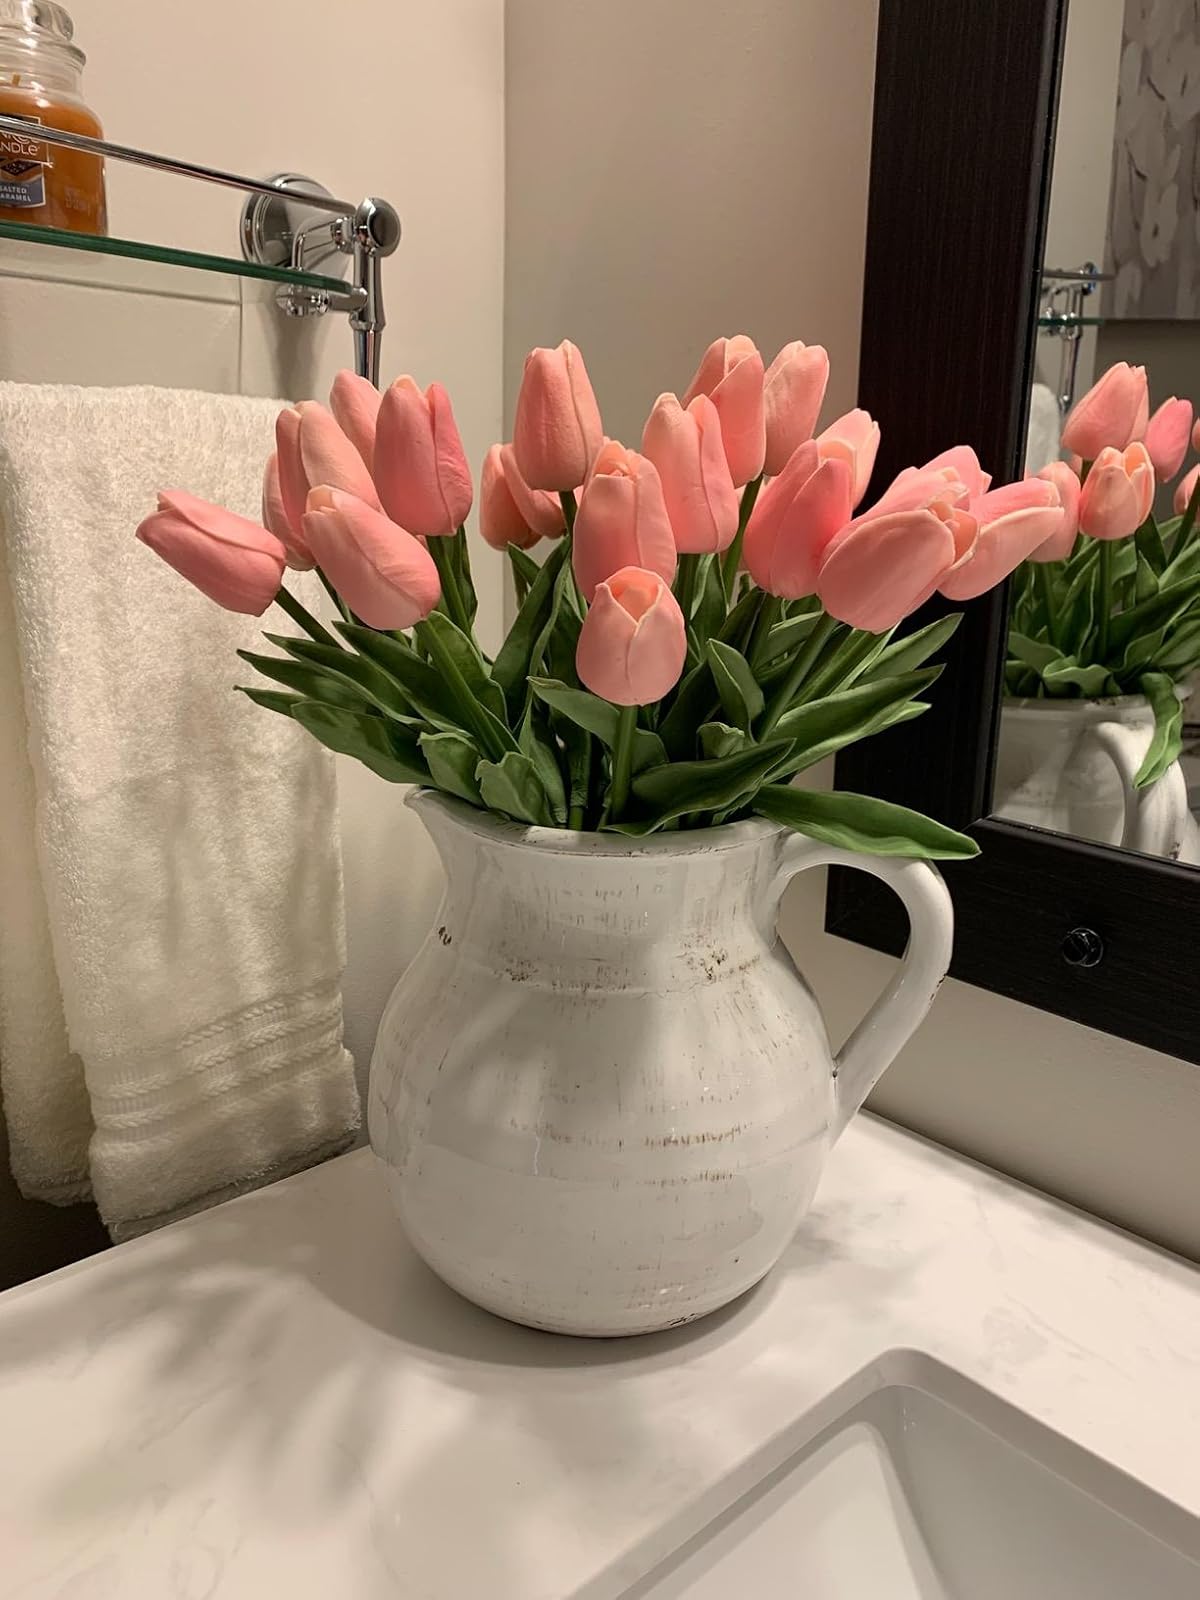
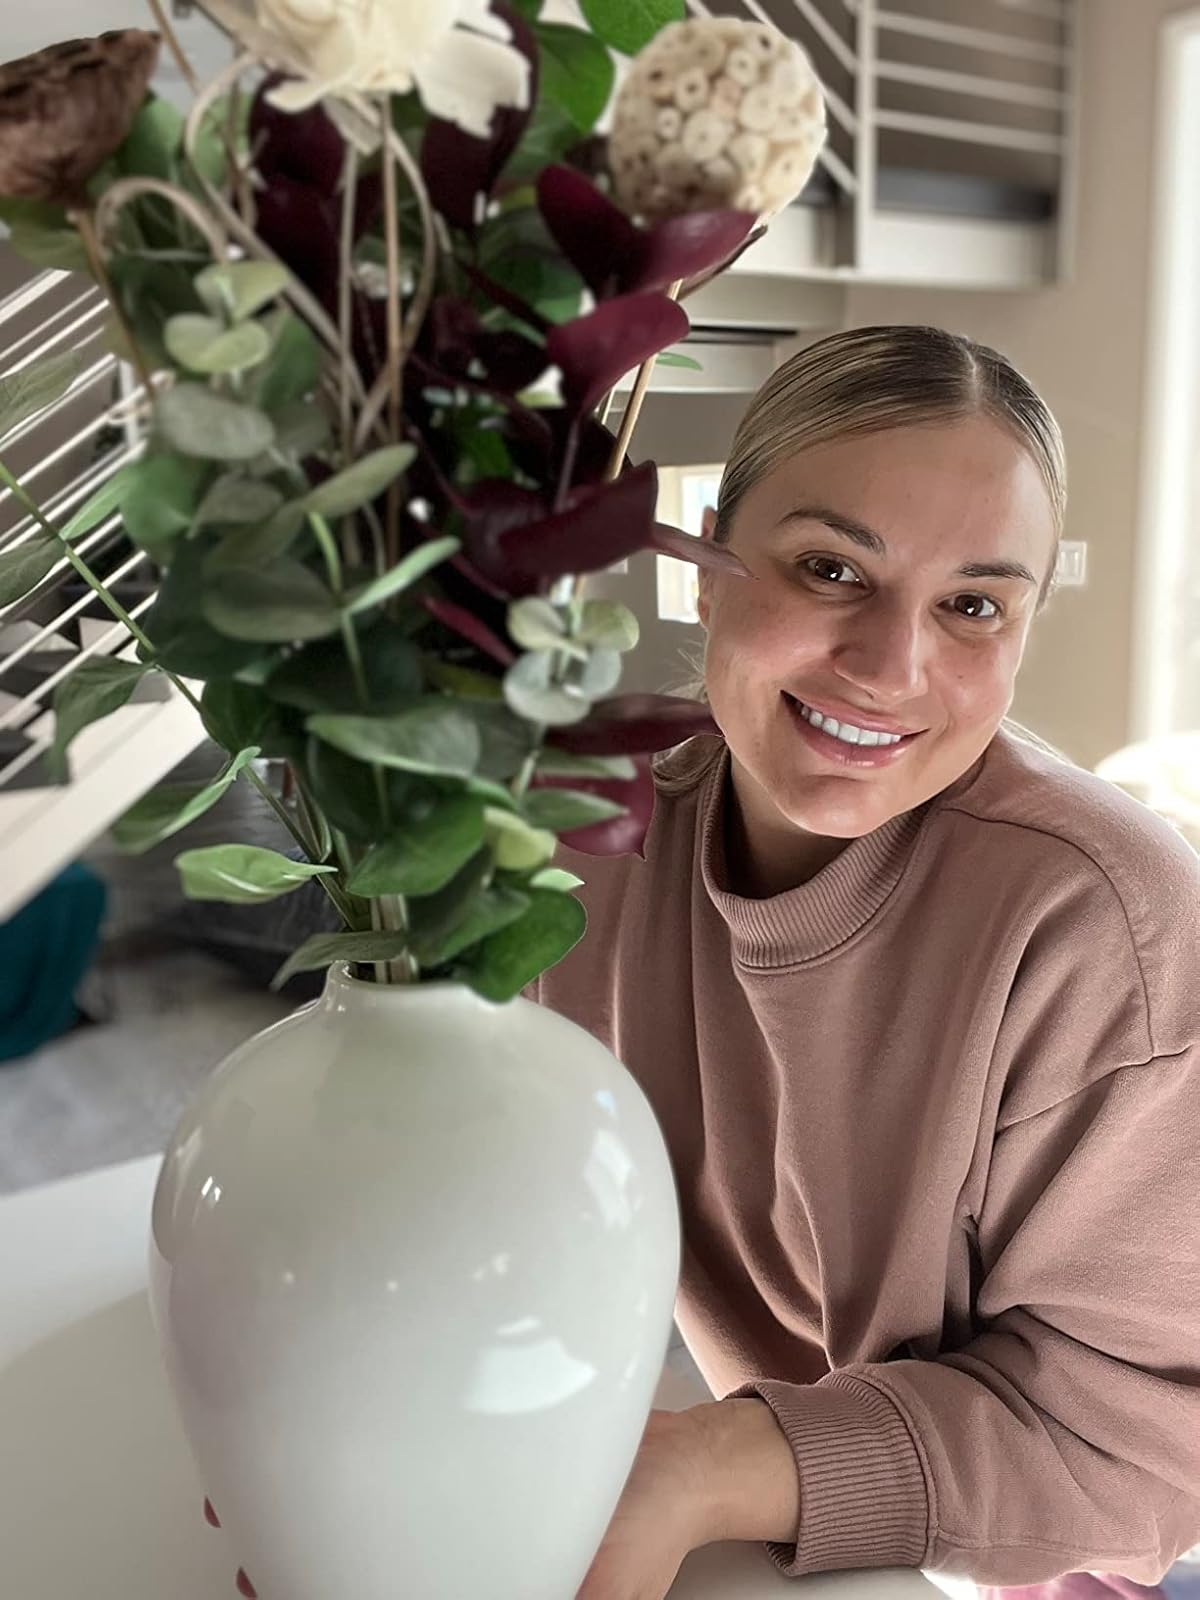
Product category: vase
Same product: no